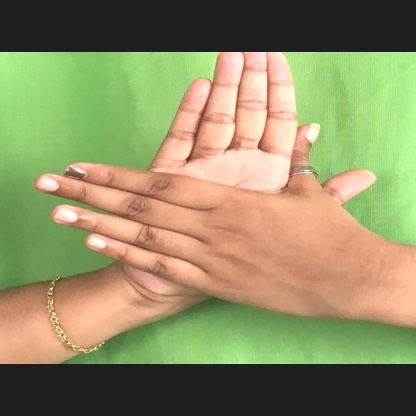
Mudra: Chakra